Liesl Tesch

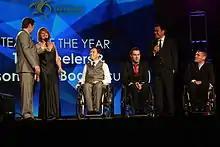
Tesch and Fitzgibbon receiving the Team of the Year award at the 2012 Australian Paralympian of the Year ceremony

At the 2014 IFDS World Championships in Halifax, Canada, Tesch teamed with Fitzgibbon to win the two-person SKUD 18 class. Tesch and Fitzgibbon won the 2015 IFDS World Championships in Melbourne. Tesch and Fitzgibbon won the bronze medal in the SKUD 18 class at the 2016 World Championships held in Medemblik, Netherlands.